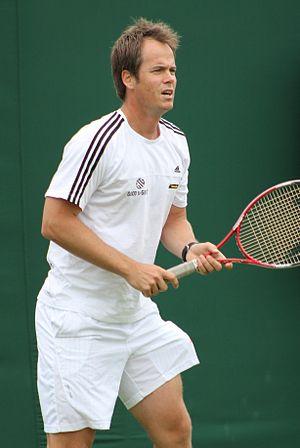
Magnus Norman, né le 30 mai 1976 à Filipstad, est un joueur et entraîneur de tennis suédois.